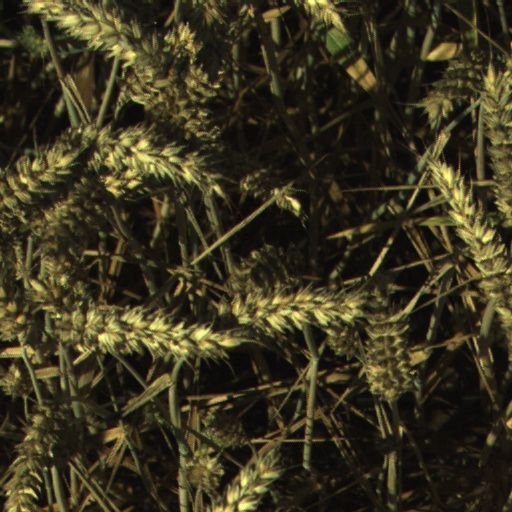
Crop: wheat